The Adventure of the Lion's Mane

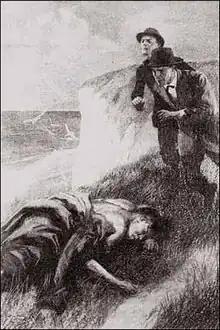
Holmes and Stackhurst find the dying McPherson – 1926 "The Strand Magazine" illustration by Howard Elcock

In 1907, some time after his retirement to the Sussex Downs, Holmes goes for a walk and meets his friend Harold Stackhurst, headmaster of a local preparatory school called "The Gables". Shortly thereafter, Stackhurst's science teacher, Fitzroy McPherson, staggers up from the nearby beach, dressed in only his overcoat and trousers. He collapses at their feet, and dies shortly thereafter, having managed to scream the words "The Lion's Mane". He has long, narrow welts curving around his body; he appears to have been repeatedly whipped with some sort of thin, flexible scourge, until his weak heart gave out with the pain.